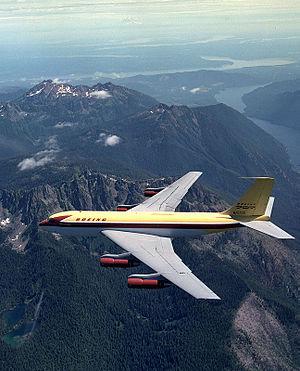
Le Boeing 367-80, surnommé Dash 80, est un avion démonstrateur quadriréacteur conçu par la branche commerciale de Boeing afin de servir de prototype pour l'avion de ligne 707 et pour le ravitailleur KC-135. Apparu au début des années 1950, au moment où les turboréacteurs font leur apparition sur les avions civils, le 367-80 est utilisé pour démontrer la supériorité des avions à réaction par rapport à ceux à hélices.